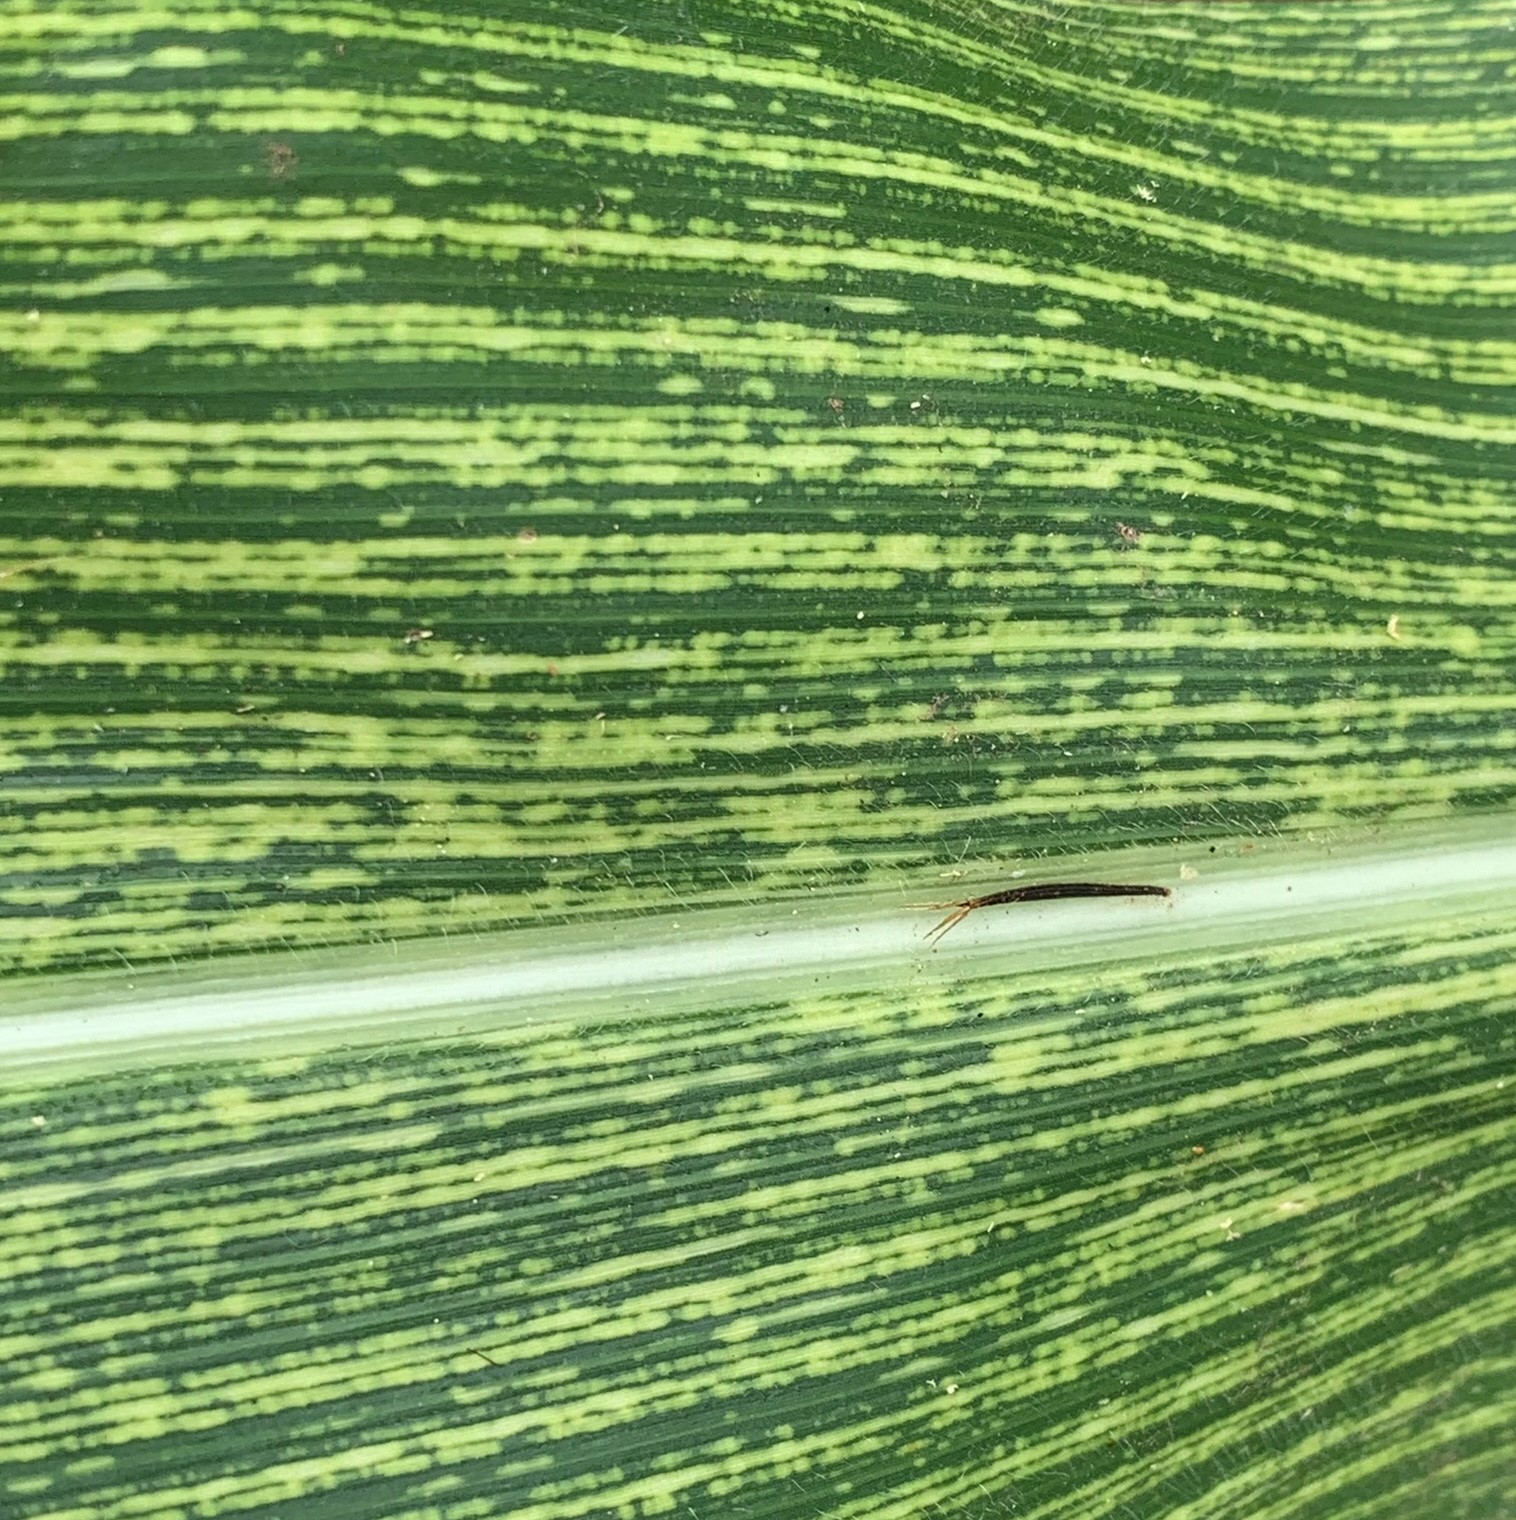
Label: MSV